Al-Habboubi Square

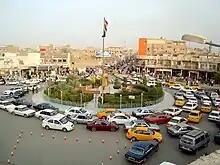
Al-Habboubi Square

Al-Habboubi Square is a public square and roundabout in central Nasiriyah. The statue of the Iraqi Poet Mohammed Saeed Al-Habboubi is located in the square and the statue was built in 1971. It is at the intersection of Nile and Habboubi streets.